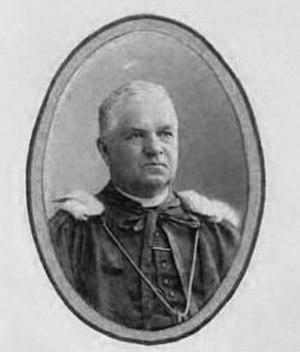
Benjamin Pâquet fut un prêtre canadien, ordonné en 1857, un professeur de théologie et recteur de l'Université Laval entre 1887 et 1893.